Chiltern & District Football Association

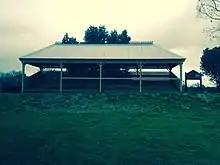

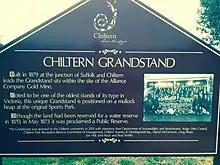
Chiltern Park - Grandstand Plaque information, Chiltern, Victoria, Australia

The Chiltern & District Football Association was first established in 1912 from six Australian Rules Football clubs—Barnawartha, Chiltern, Chiltern Valley, Christmastown, Southern and Wodonga.